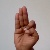
The image shows a hand gesture representing the letter 'F' in Indian Sign Language.